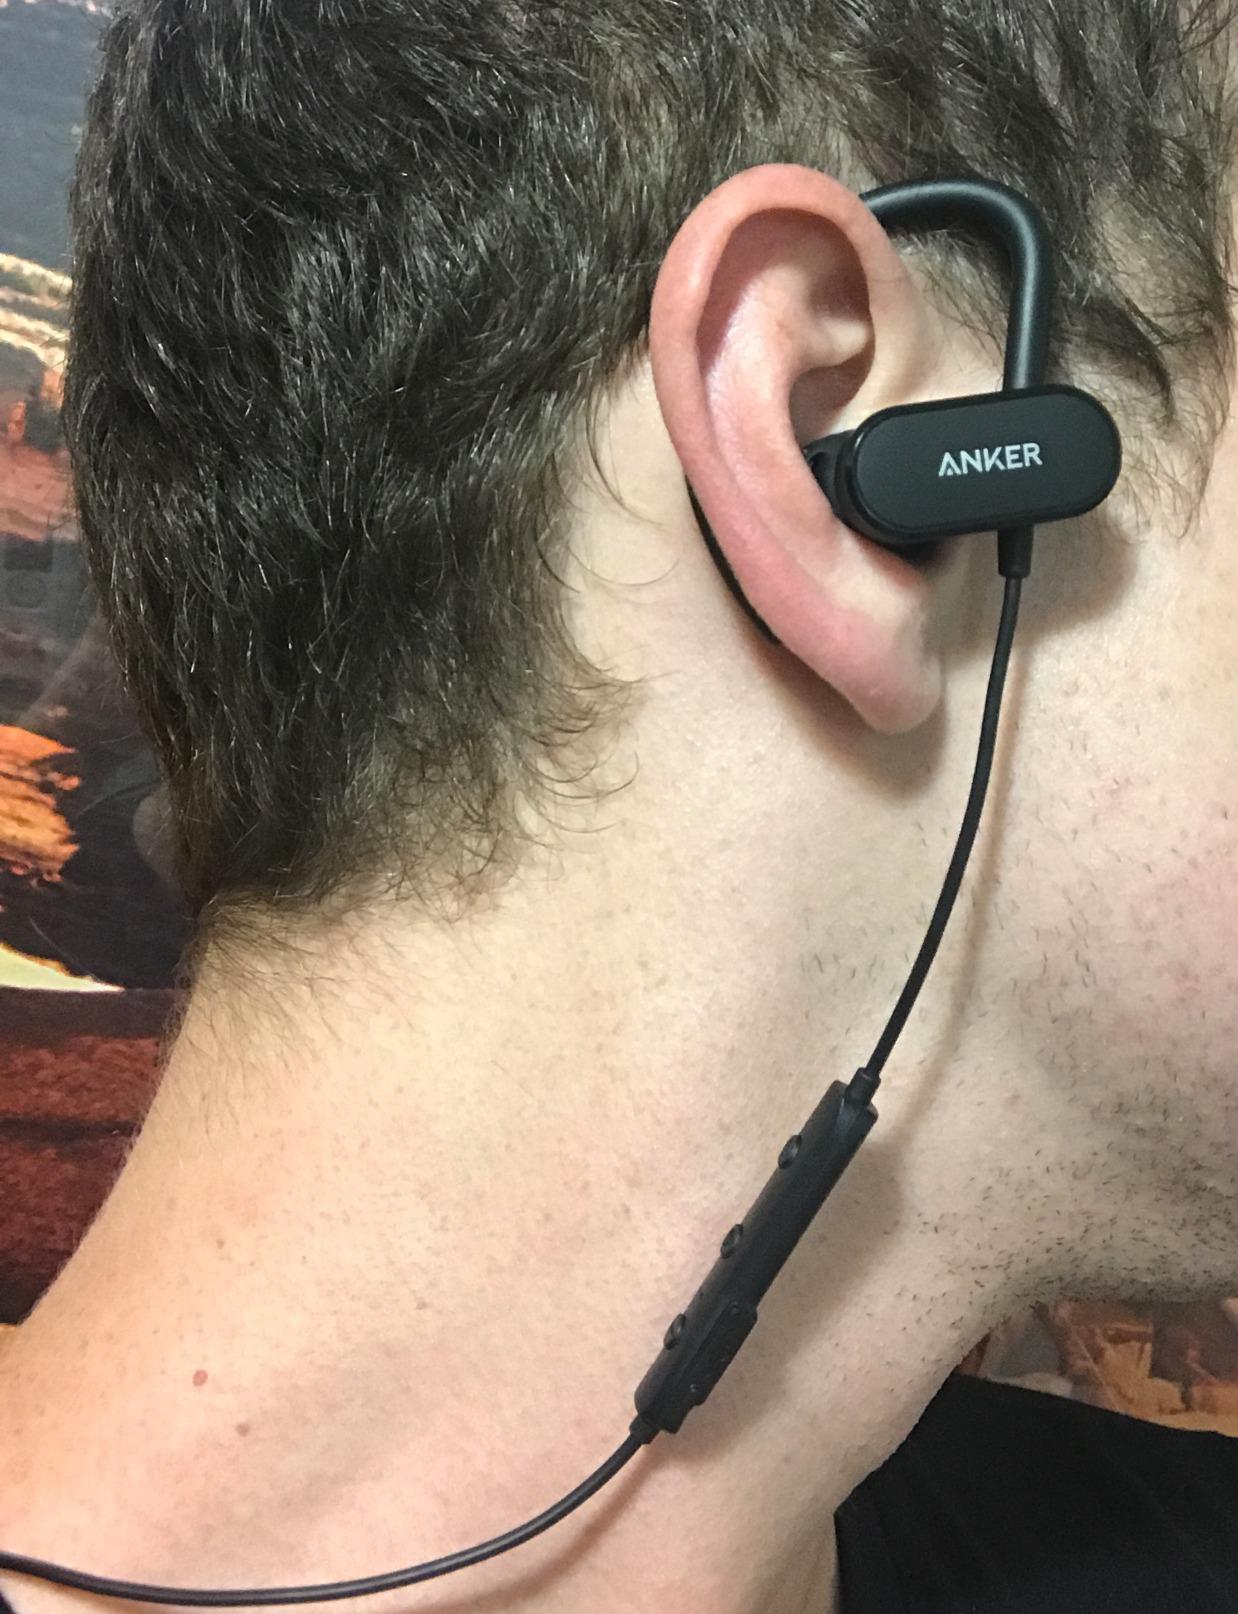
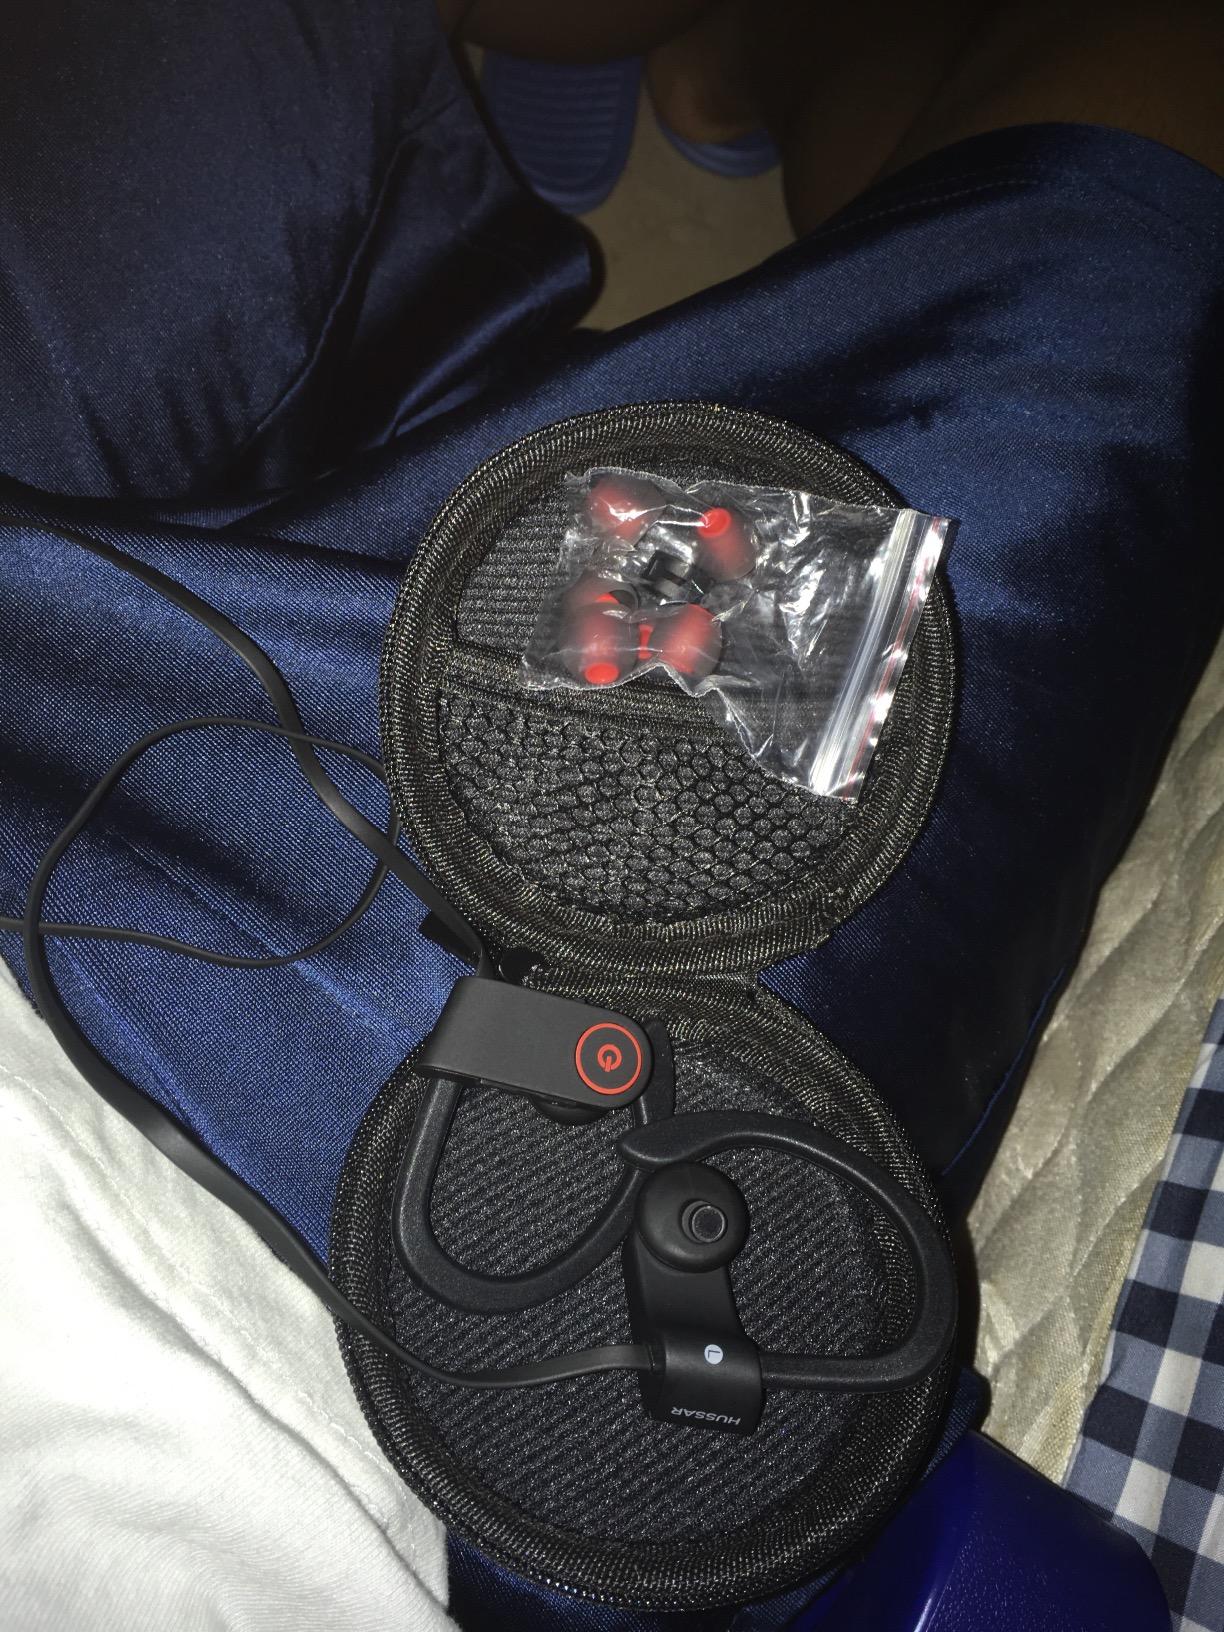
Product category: headphones
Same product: no